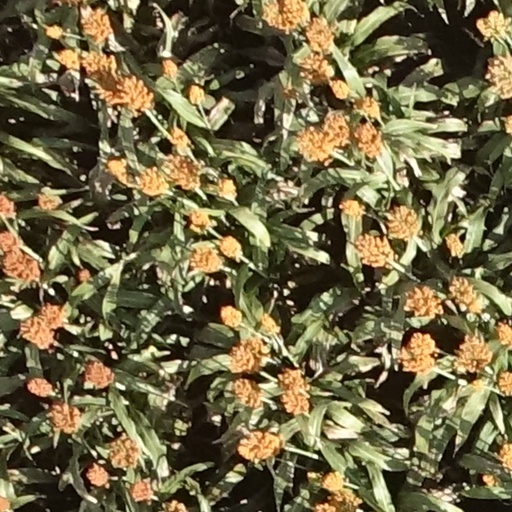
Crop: sorghum